Geography of North Macedonia

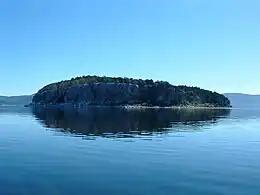
The island of Golem Grad in Lake Prespa

The Vardar is the longest and most important river in North Macedonia. It is long, and drains an area of around . There are proposals to construct a Morava-Vardar Canal, connecting to the Morava river, and hence connecting the Adriatic to central Europe, although this would require extensive work.